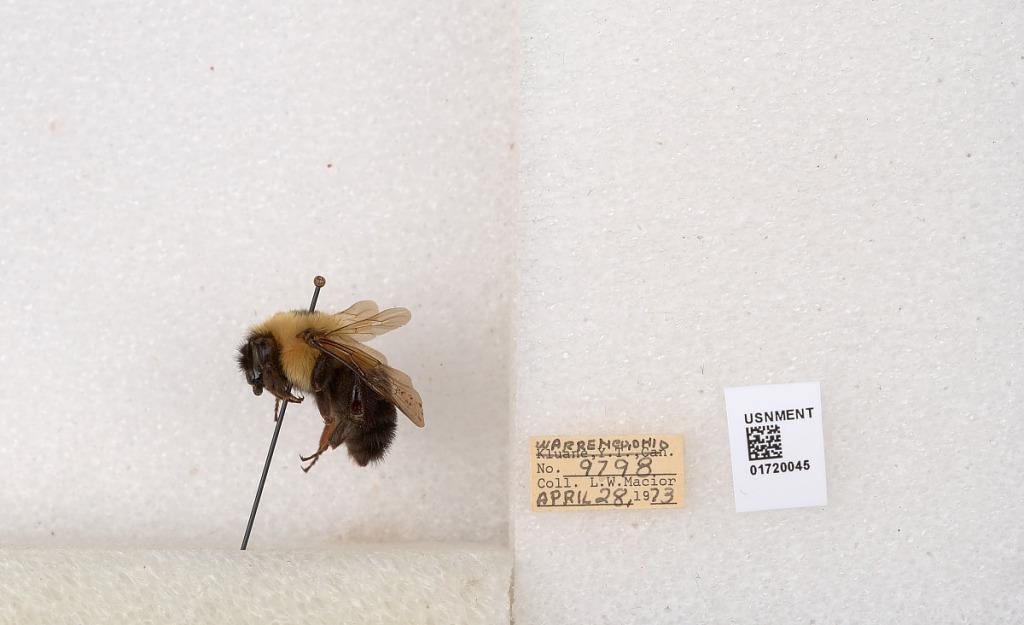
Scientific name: Bombus bimaculatus Cresson
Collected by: L. Macior
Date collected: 1973-4-28
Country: United States
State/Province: Ohio
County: Warren
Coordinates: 39.4276, -84.1668